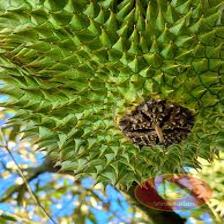
Label: fruit_rot